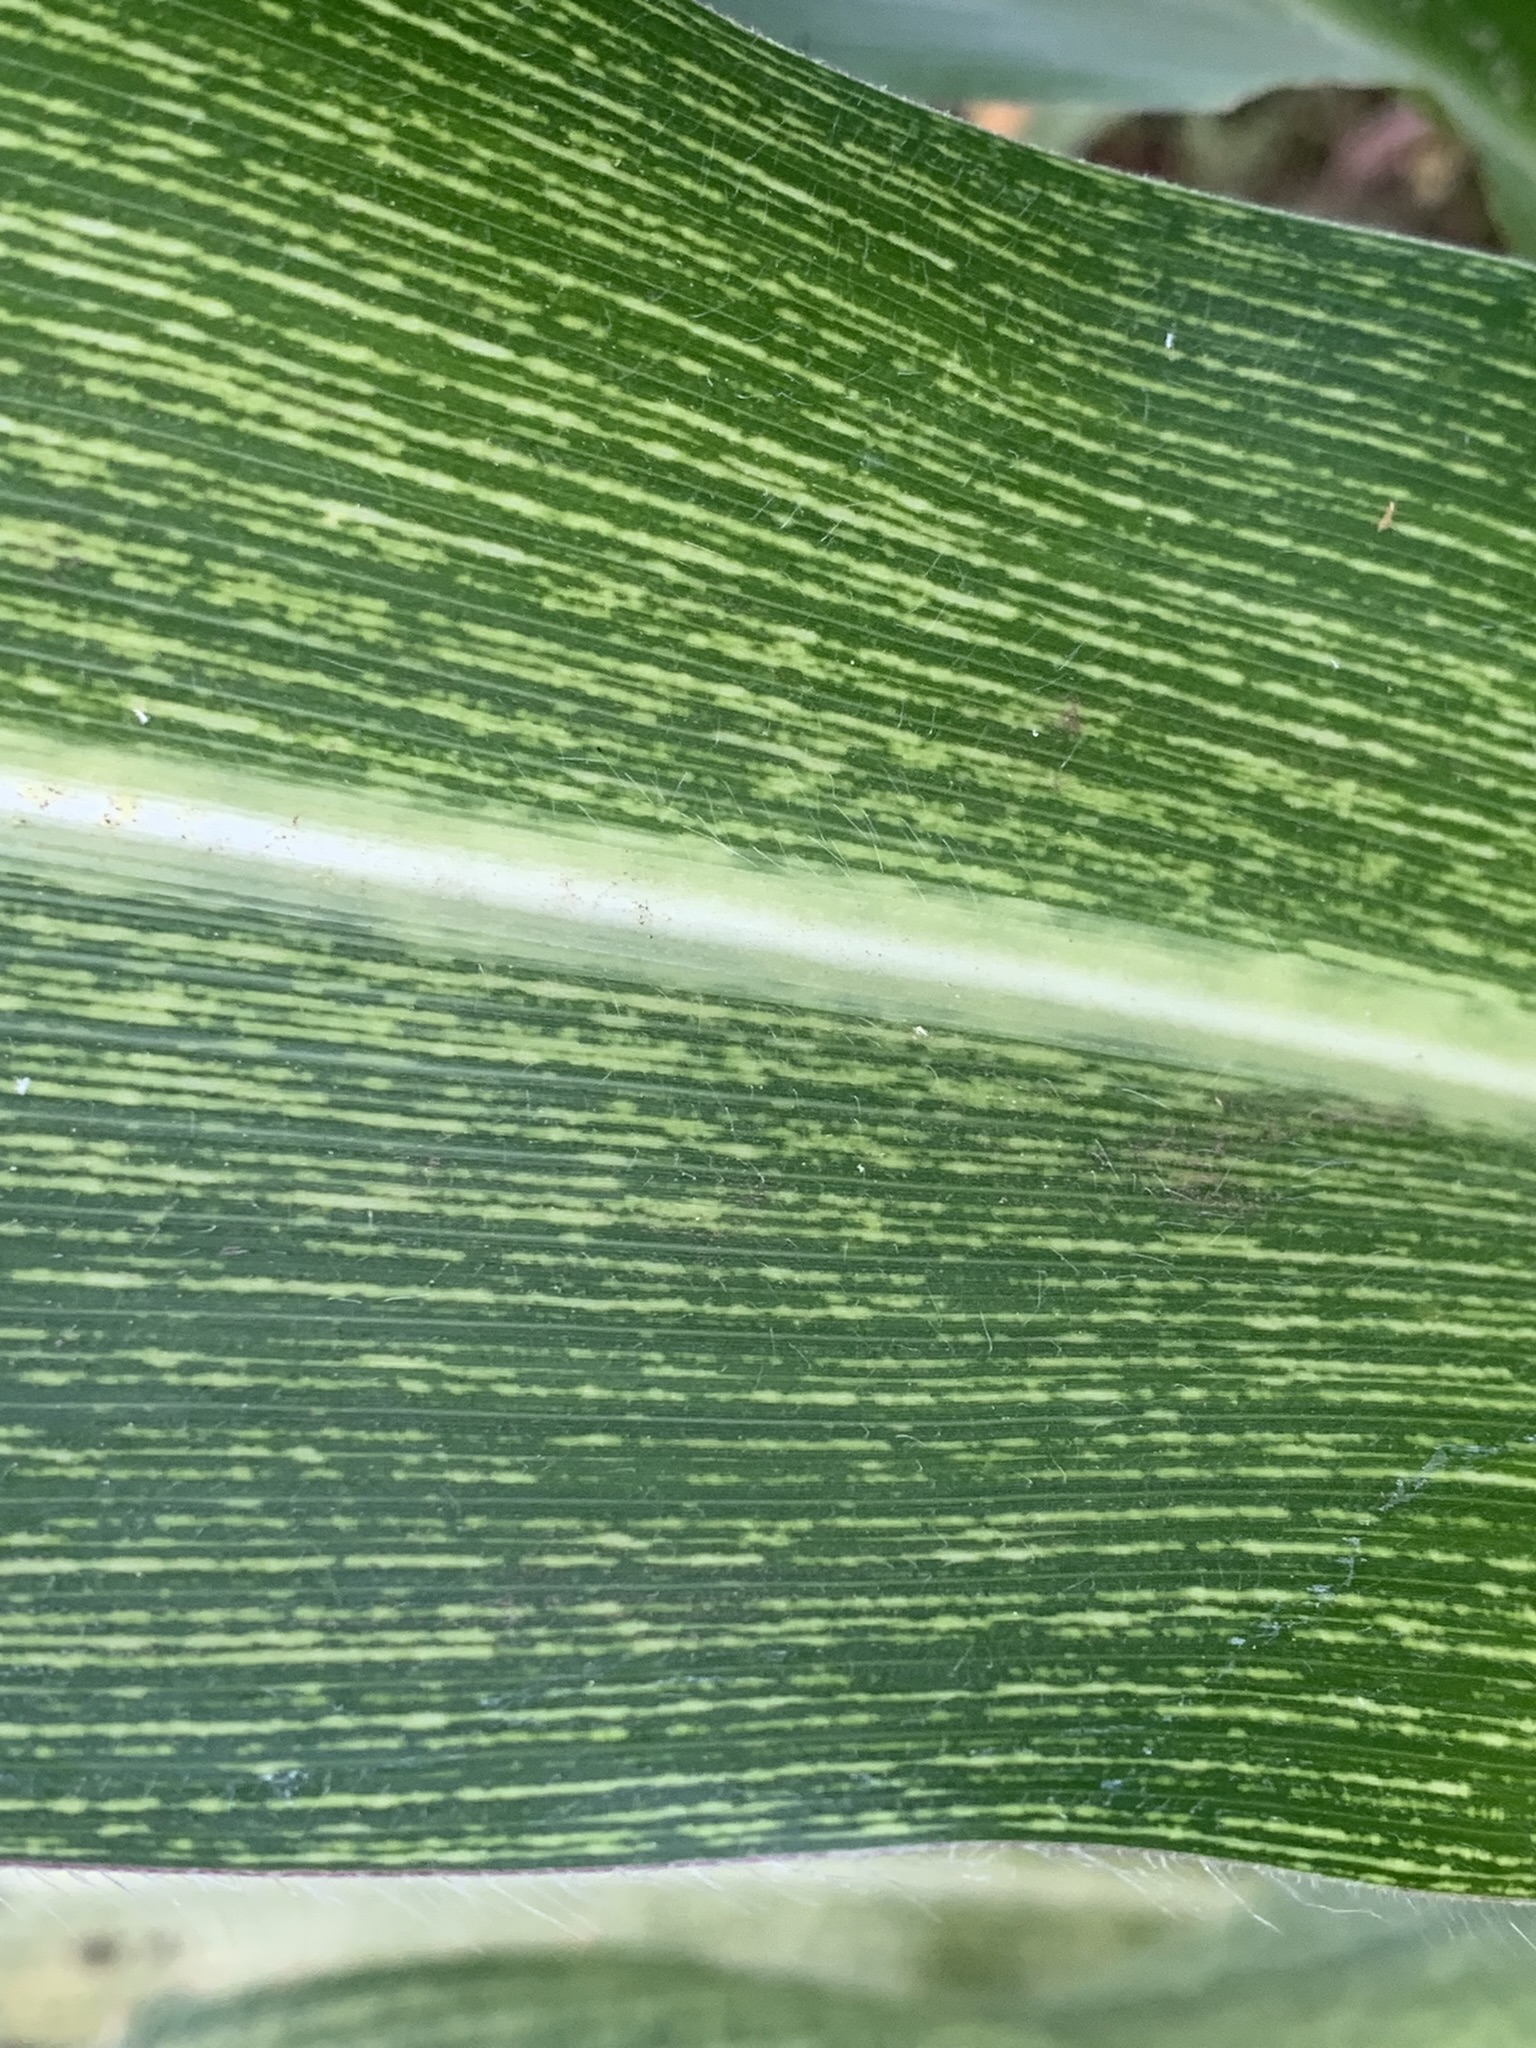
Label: MSV